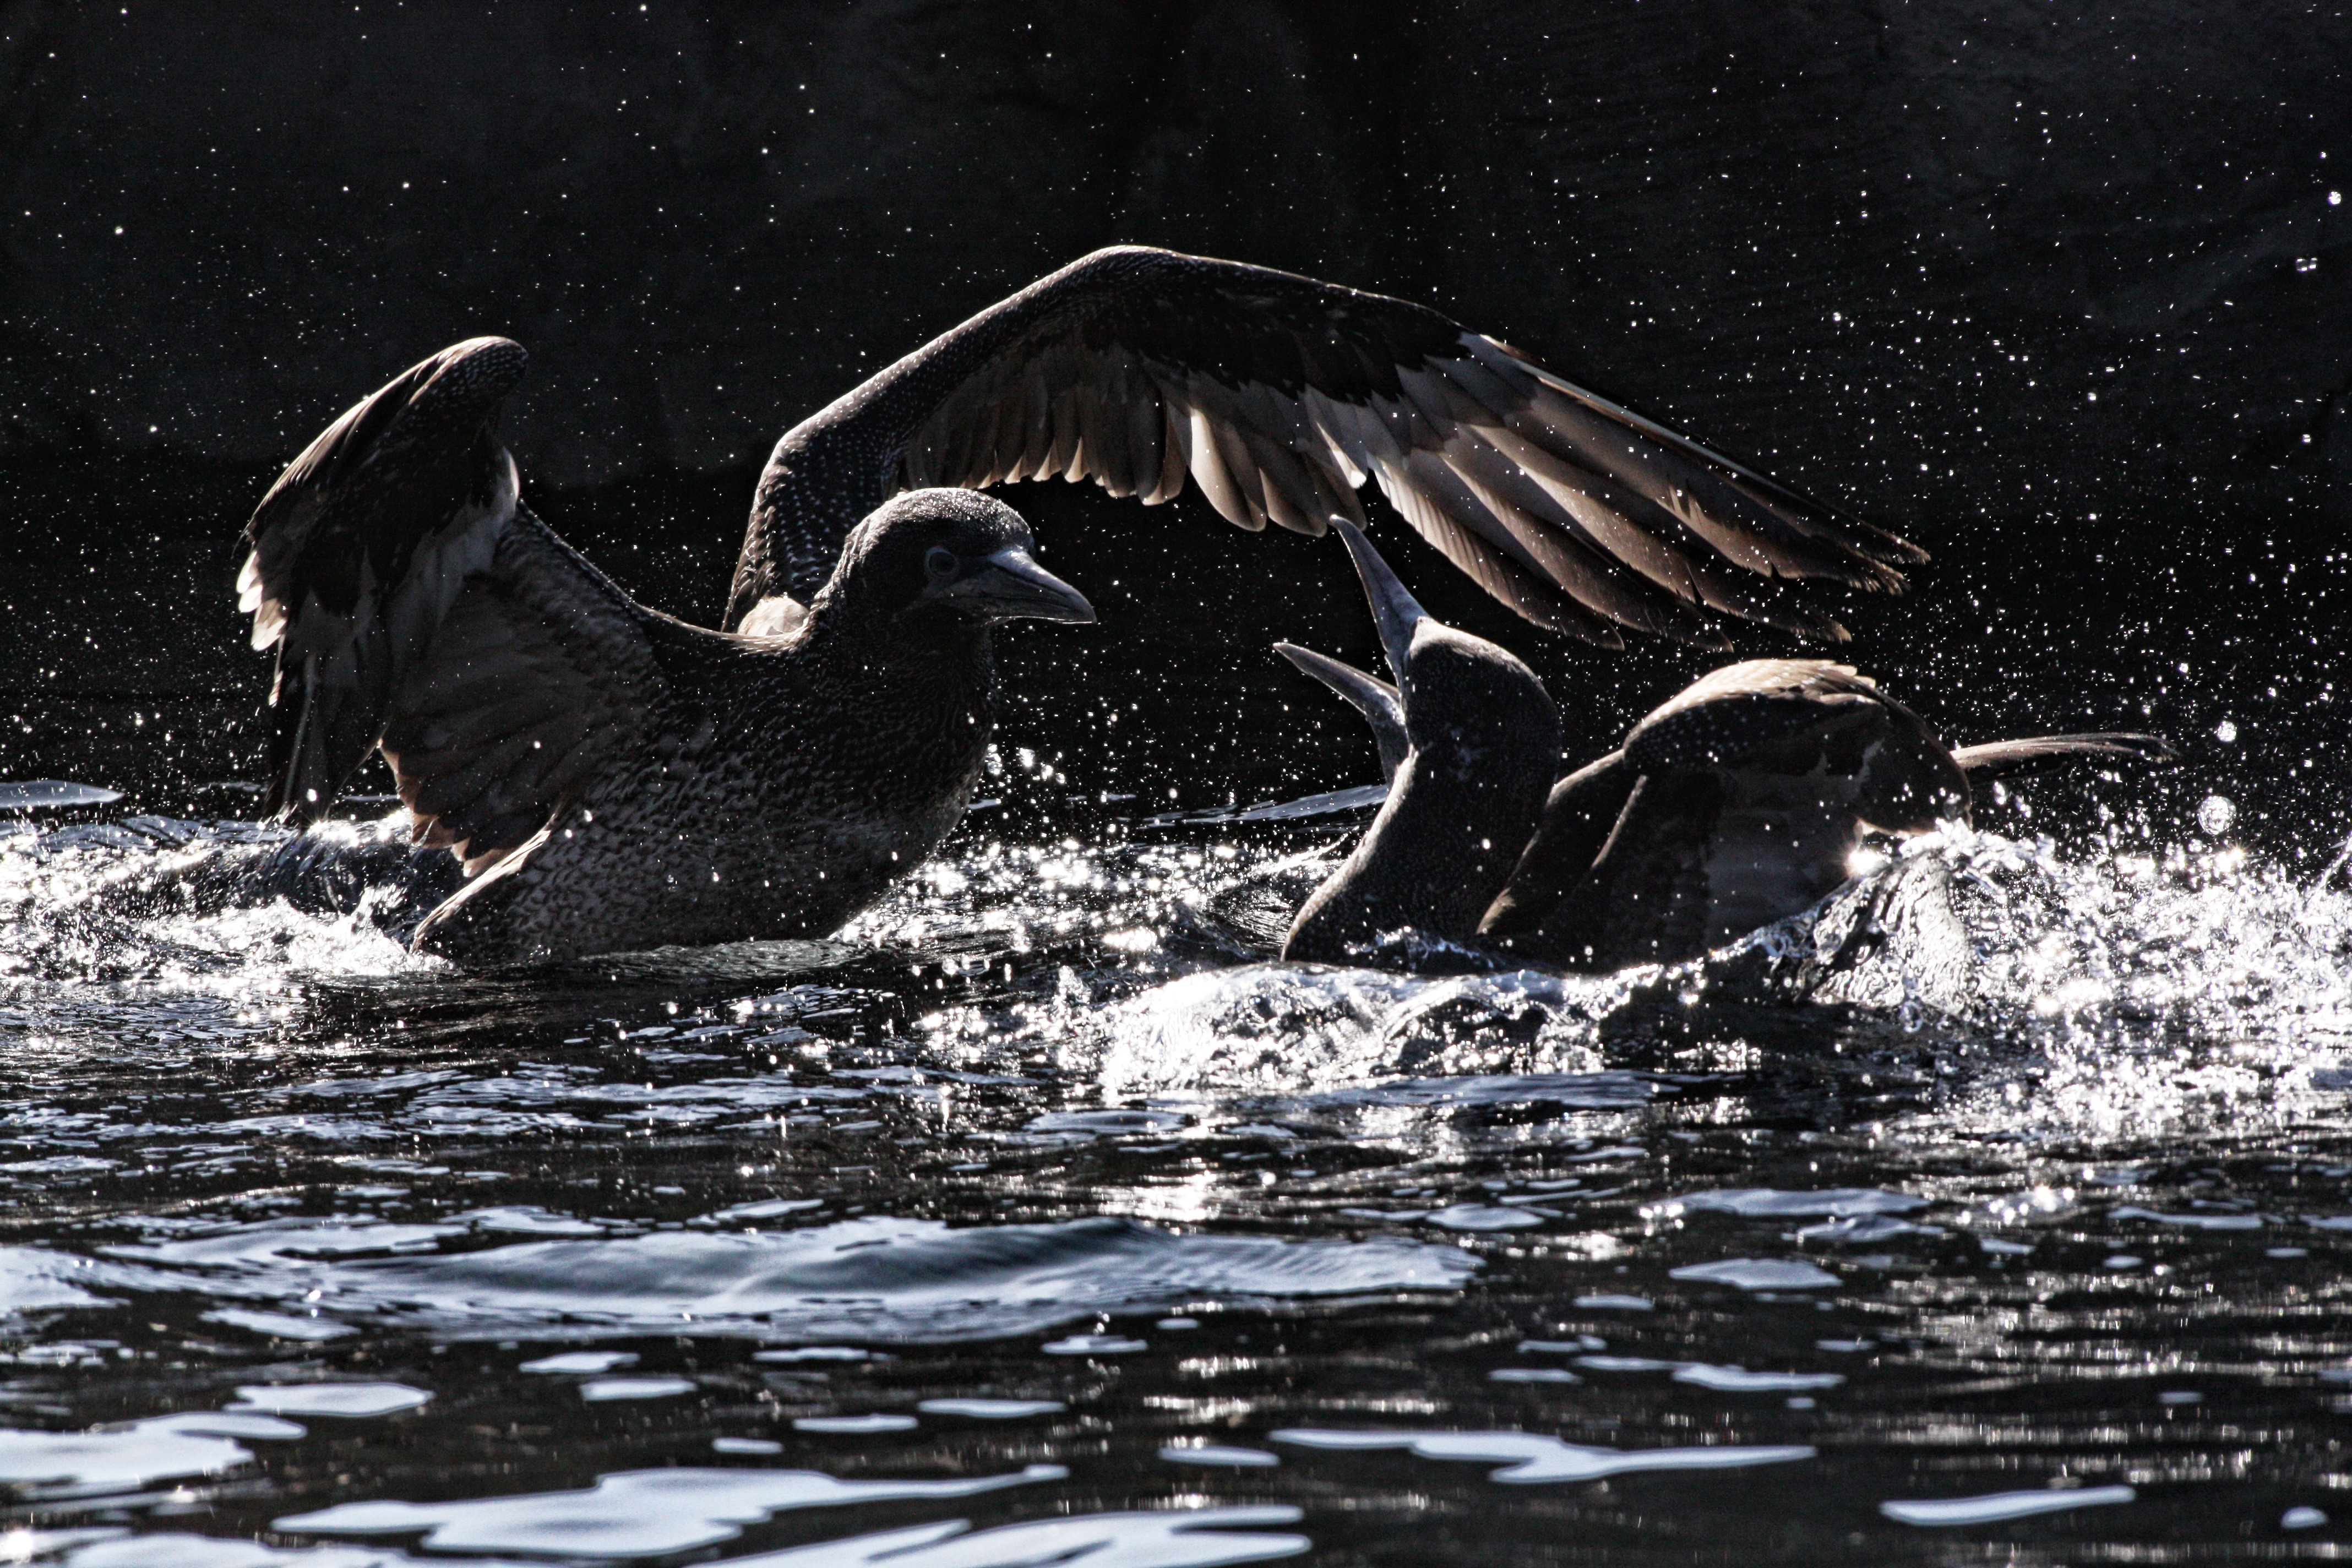
bird, wing, vertebrate, water bird